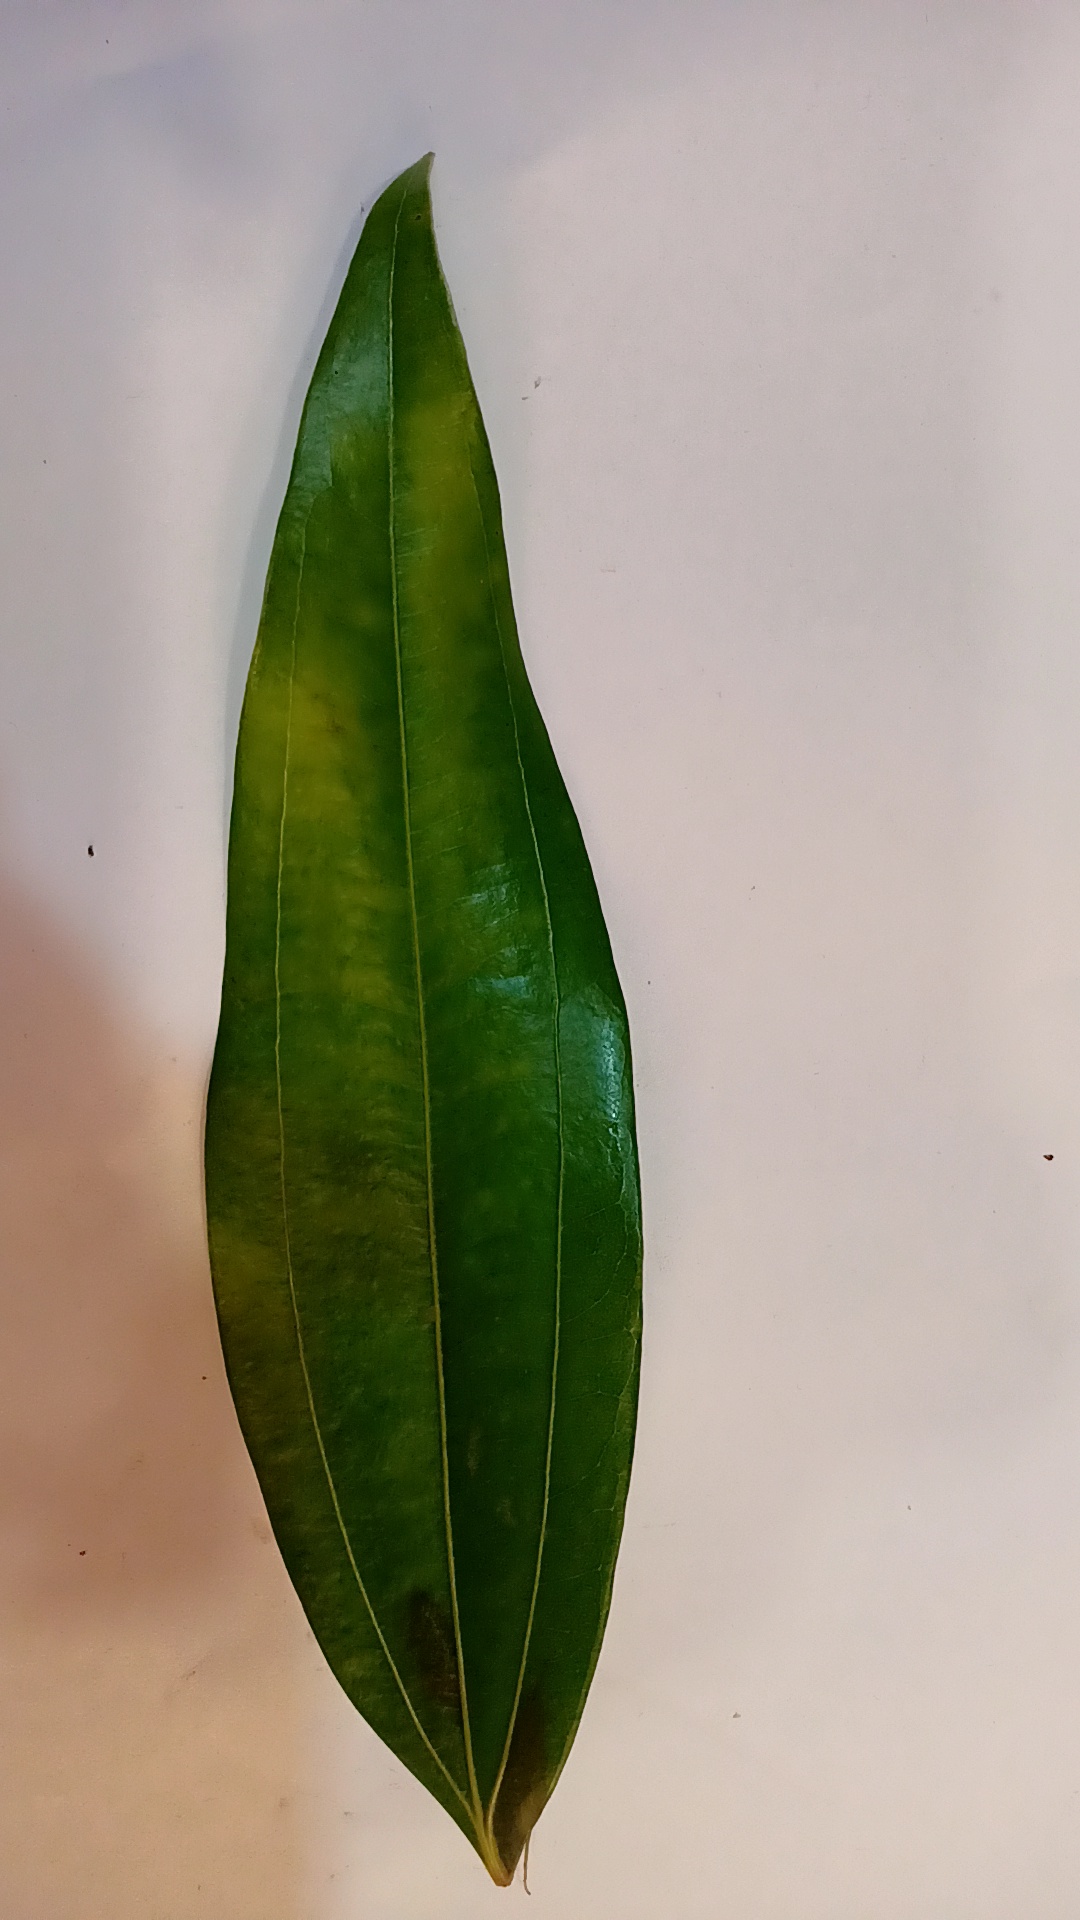
Label: Healthy